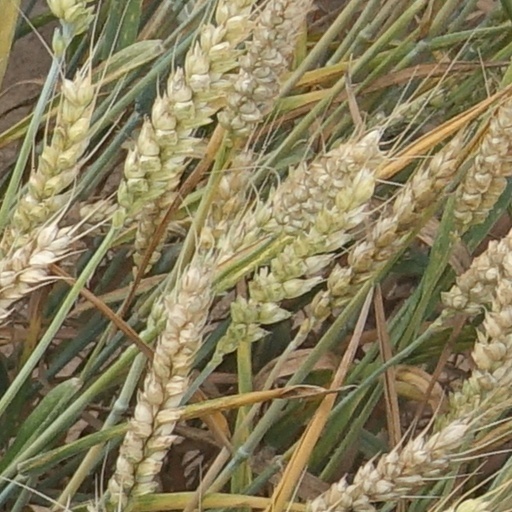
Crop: wheat